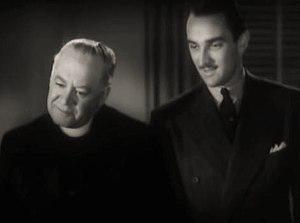
Oscar O'Shea est un acteur canadien, né le 8 octobre 1881 à Peterborough, mort le 6 avril 1960 à Los Angeles — Quartier d'Hollywood.